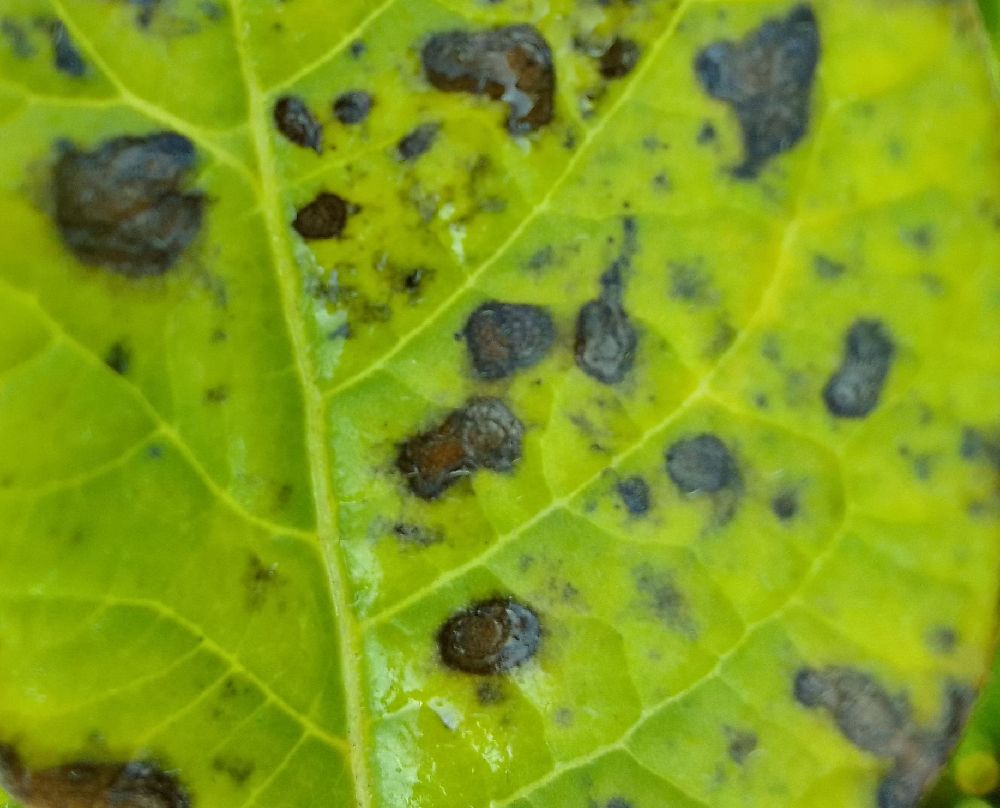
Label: Early blight